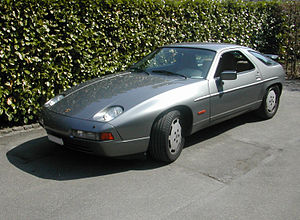
Porsche 928
Porsche 928 S4 1990
Porsche 928 var en GT-bil i sportsklassen, produceret og solgt af tyske Porsche AG, fra 1977 til 1995. Oprindeligt var den ment som en afløser til firmaets ikoniske Porsche 911, men endte, på grund af sit høje niveau af luksusudstyr og motorkraft, med at konkurrere med biler som Jaguars XJ-S og Mercedes Benz' SL.